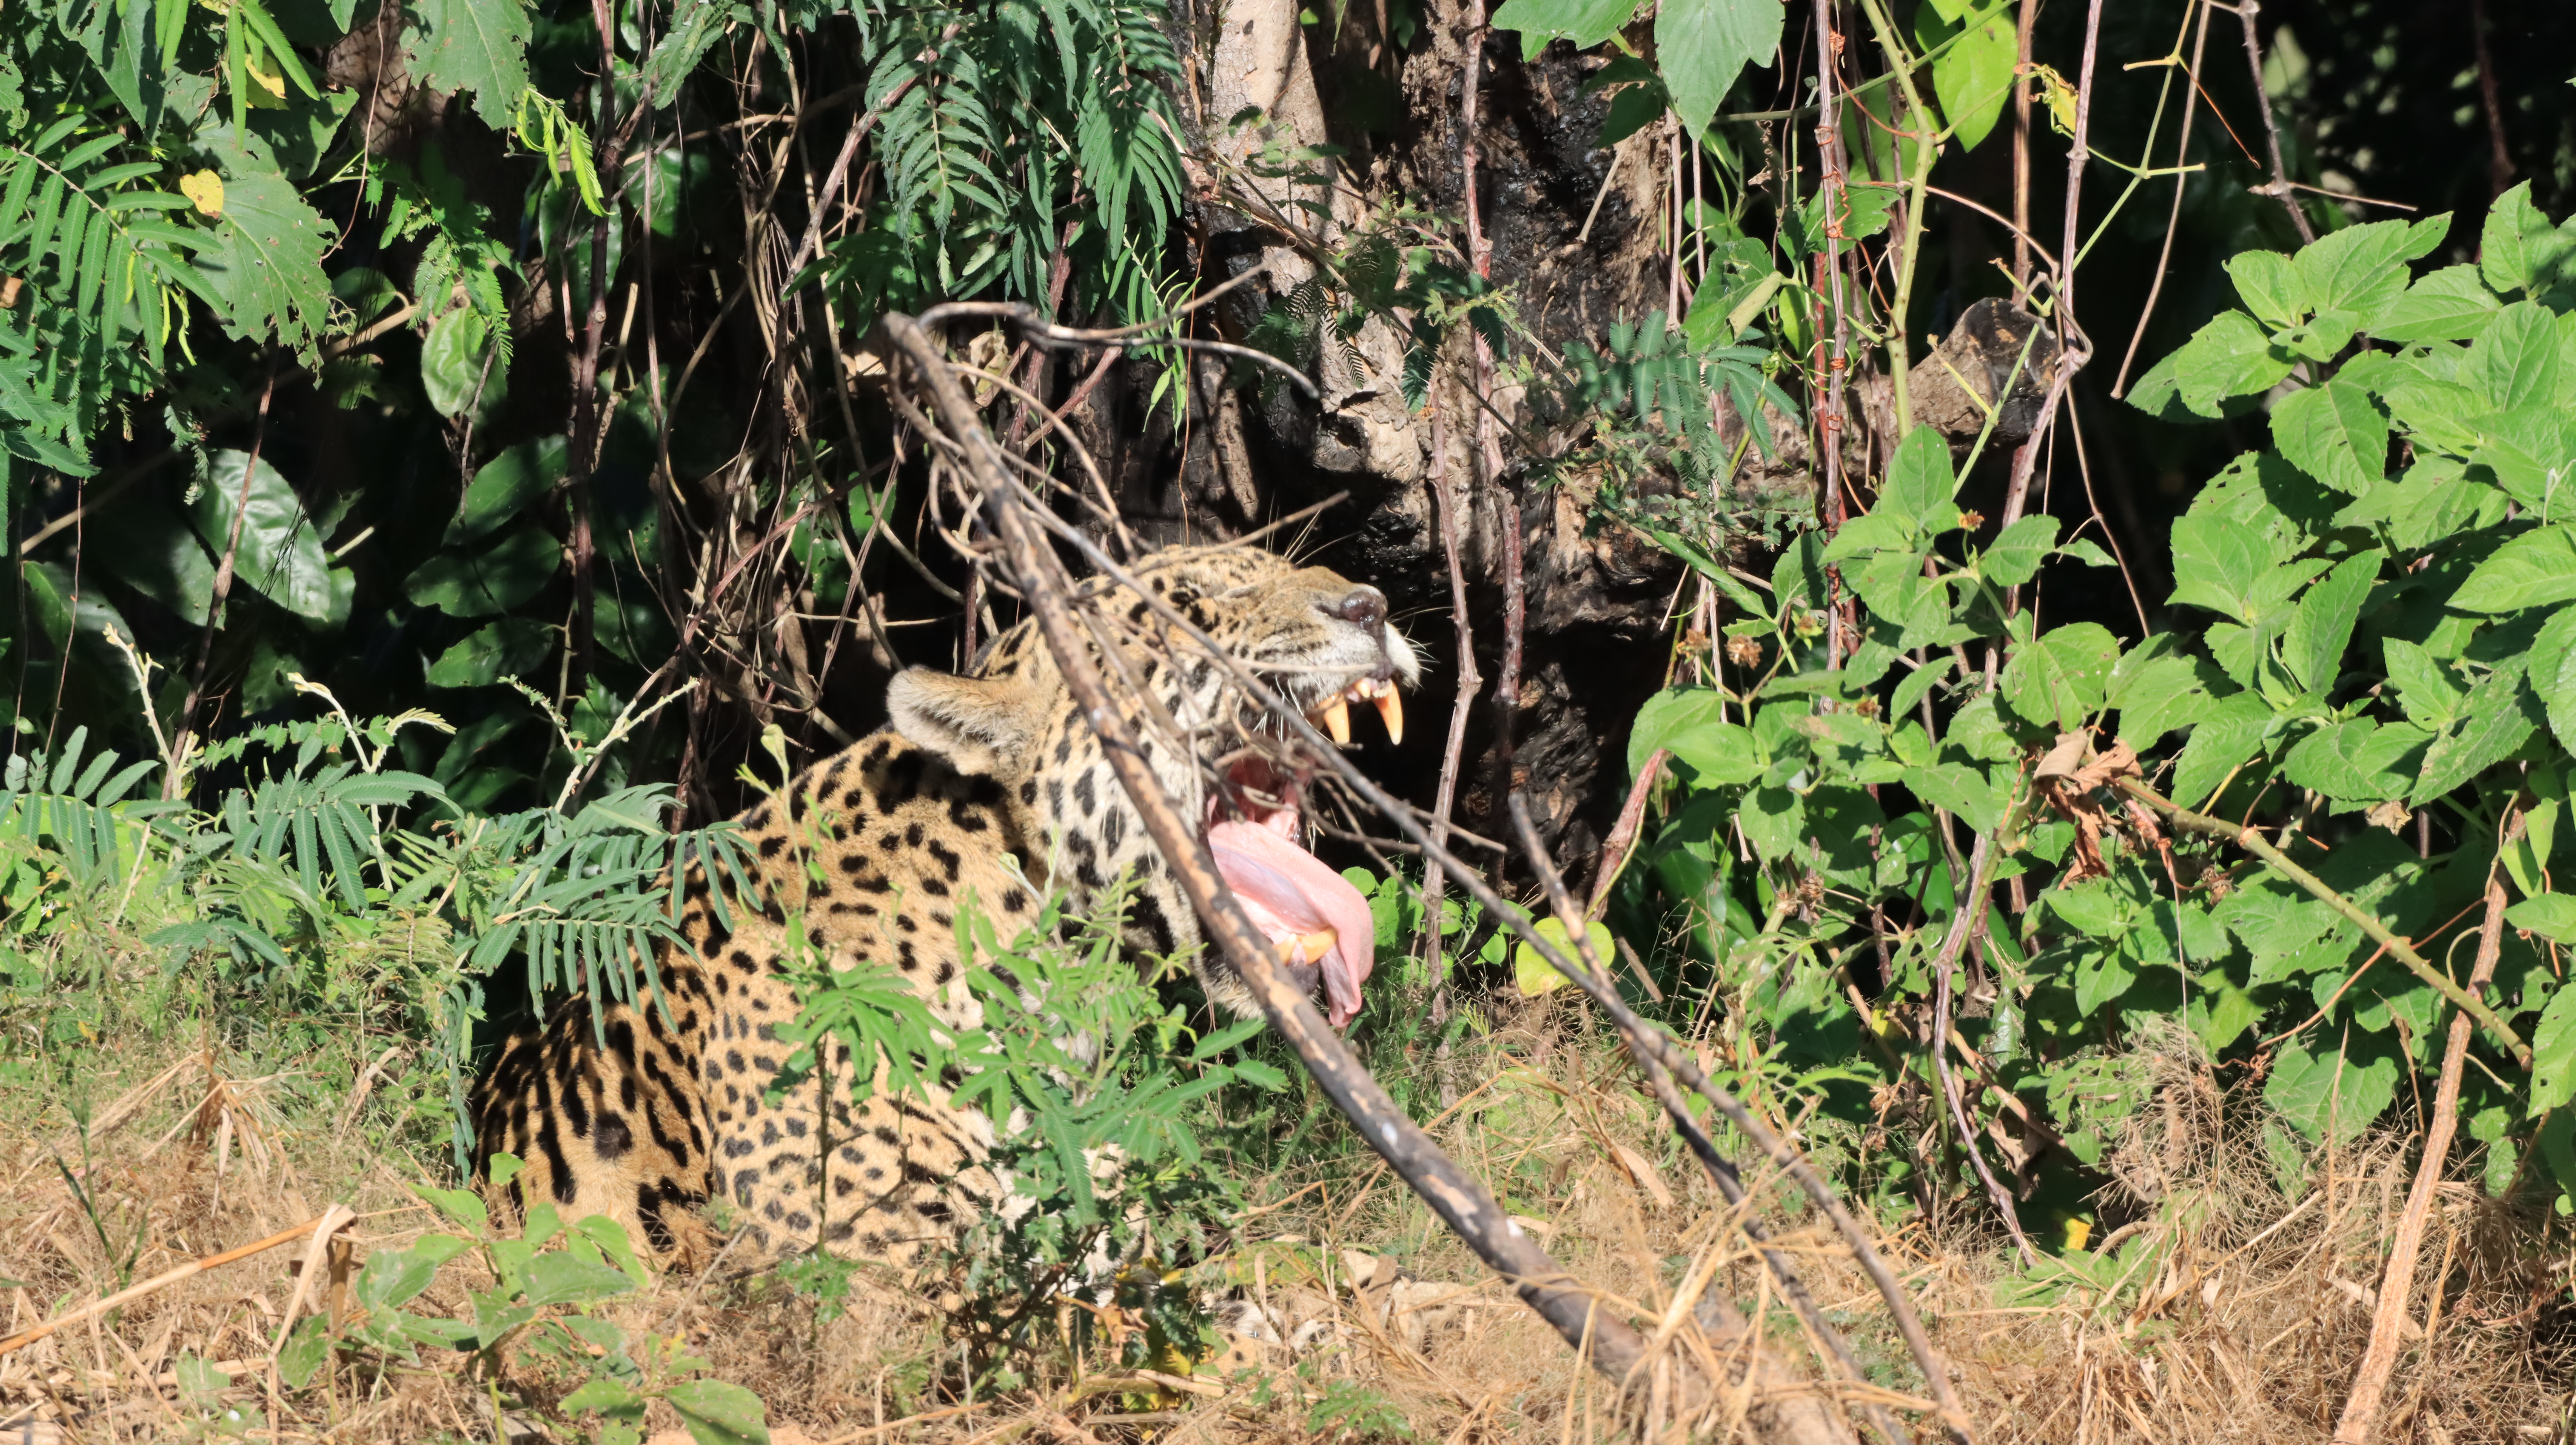
Jaguar: Bernard